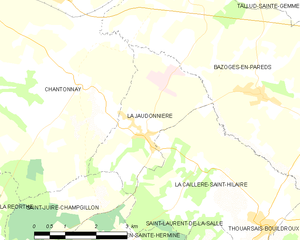
Carte des communes françaises La Jaudonnière